EastLink (Melbourne)

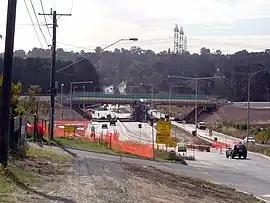
Construction of EastLink over Boronia Road in Wantirna

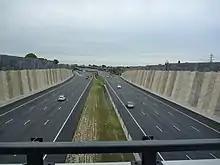
Eastlink in December 2009

The road was originally shown in the 1969 Melbourne Transportation Plan as the F35 Freeway.